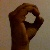
The image shows a hand gesture representing the letter 'O' in Indian Sign Language.